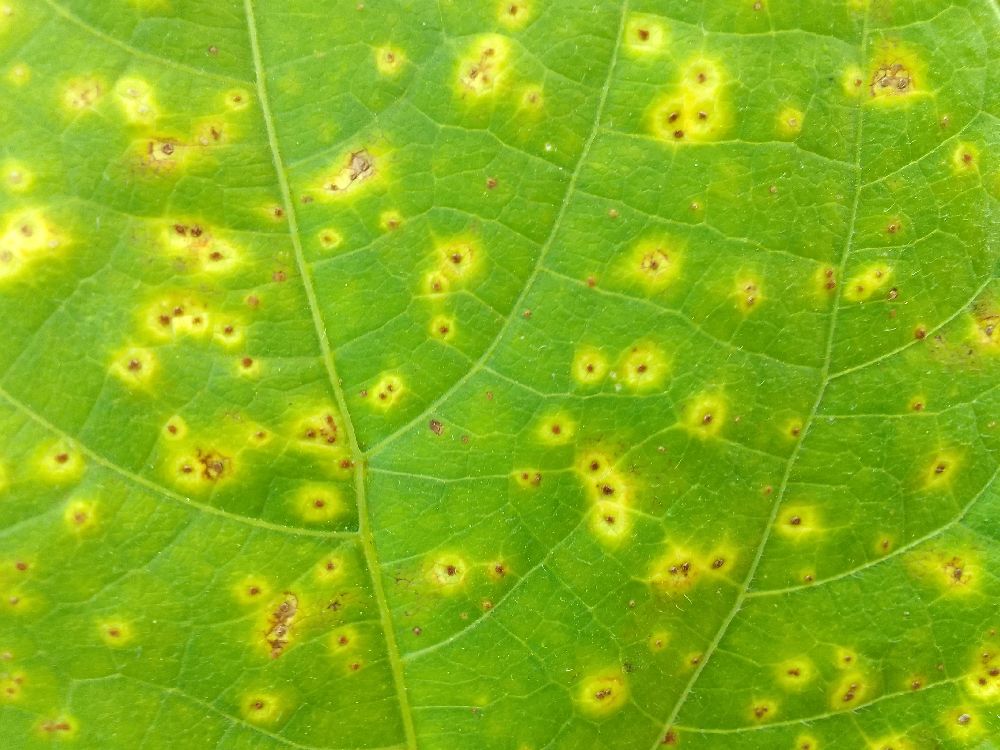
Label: rust